African-American middle class

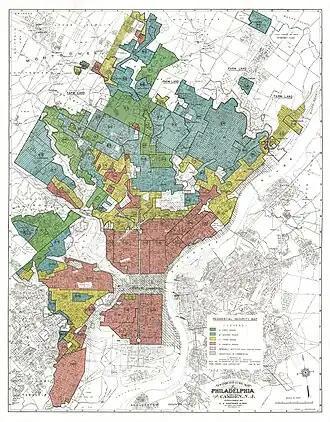
A 1936 "residential security" map of Philadelphia, classifying various neighborhoods by estimated risk of mortgage loans

Many African-Americans had limited opportunities for advancement to middle class status prior to 1961 because of racial discrimination, segregation, and the fact that most lived in the rural South. In 1960, 43% of the white population completed high school, while only 20% of the black population did the same. African-Americans had little to no access to higher education, and only 3% graduated from college. Those blacks who were professionals were mainly confined to serving the African-American population. Outside of the black community, they often worked in unskilled industrial jobs. Black women who worked were frequently domestic servants. However, black women in the post-slavery emerging middle class also worked as teachers, nurses, businesswomen, journalists and other professionals.